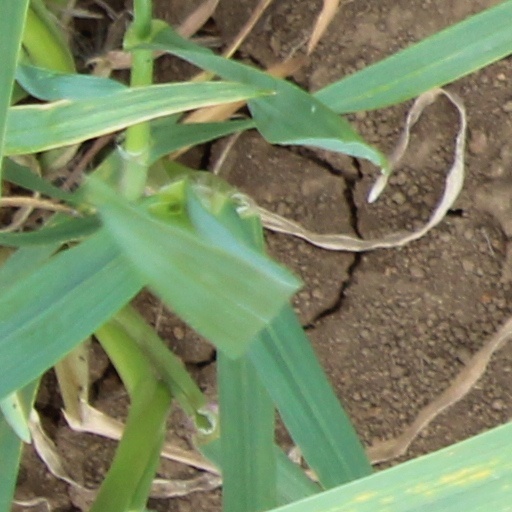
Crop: wheat